Schloss Köthen

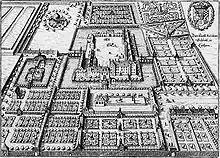
Engraving of the property c. 1650

In the 17th century, the palace was the seat of the Fruitbearing Society, an early society for the promotion of the German language.